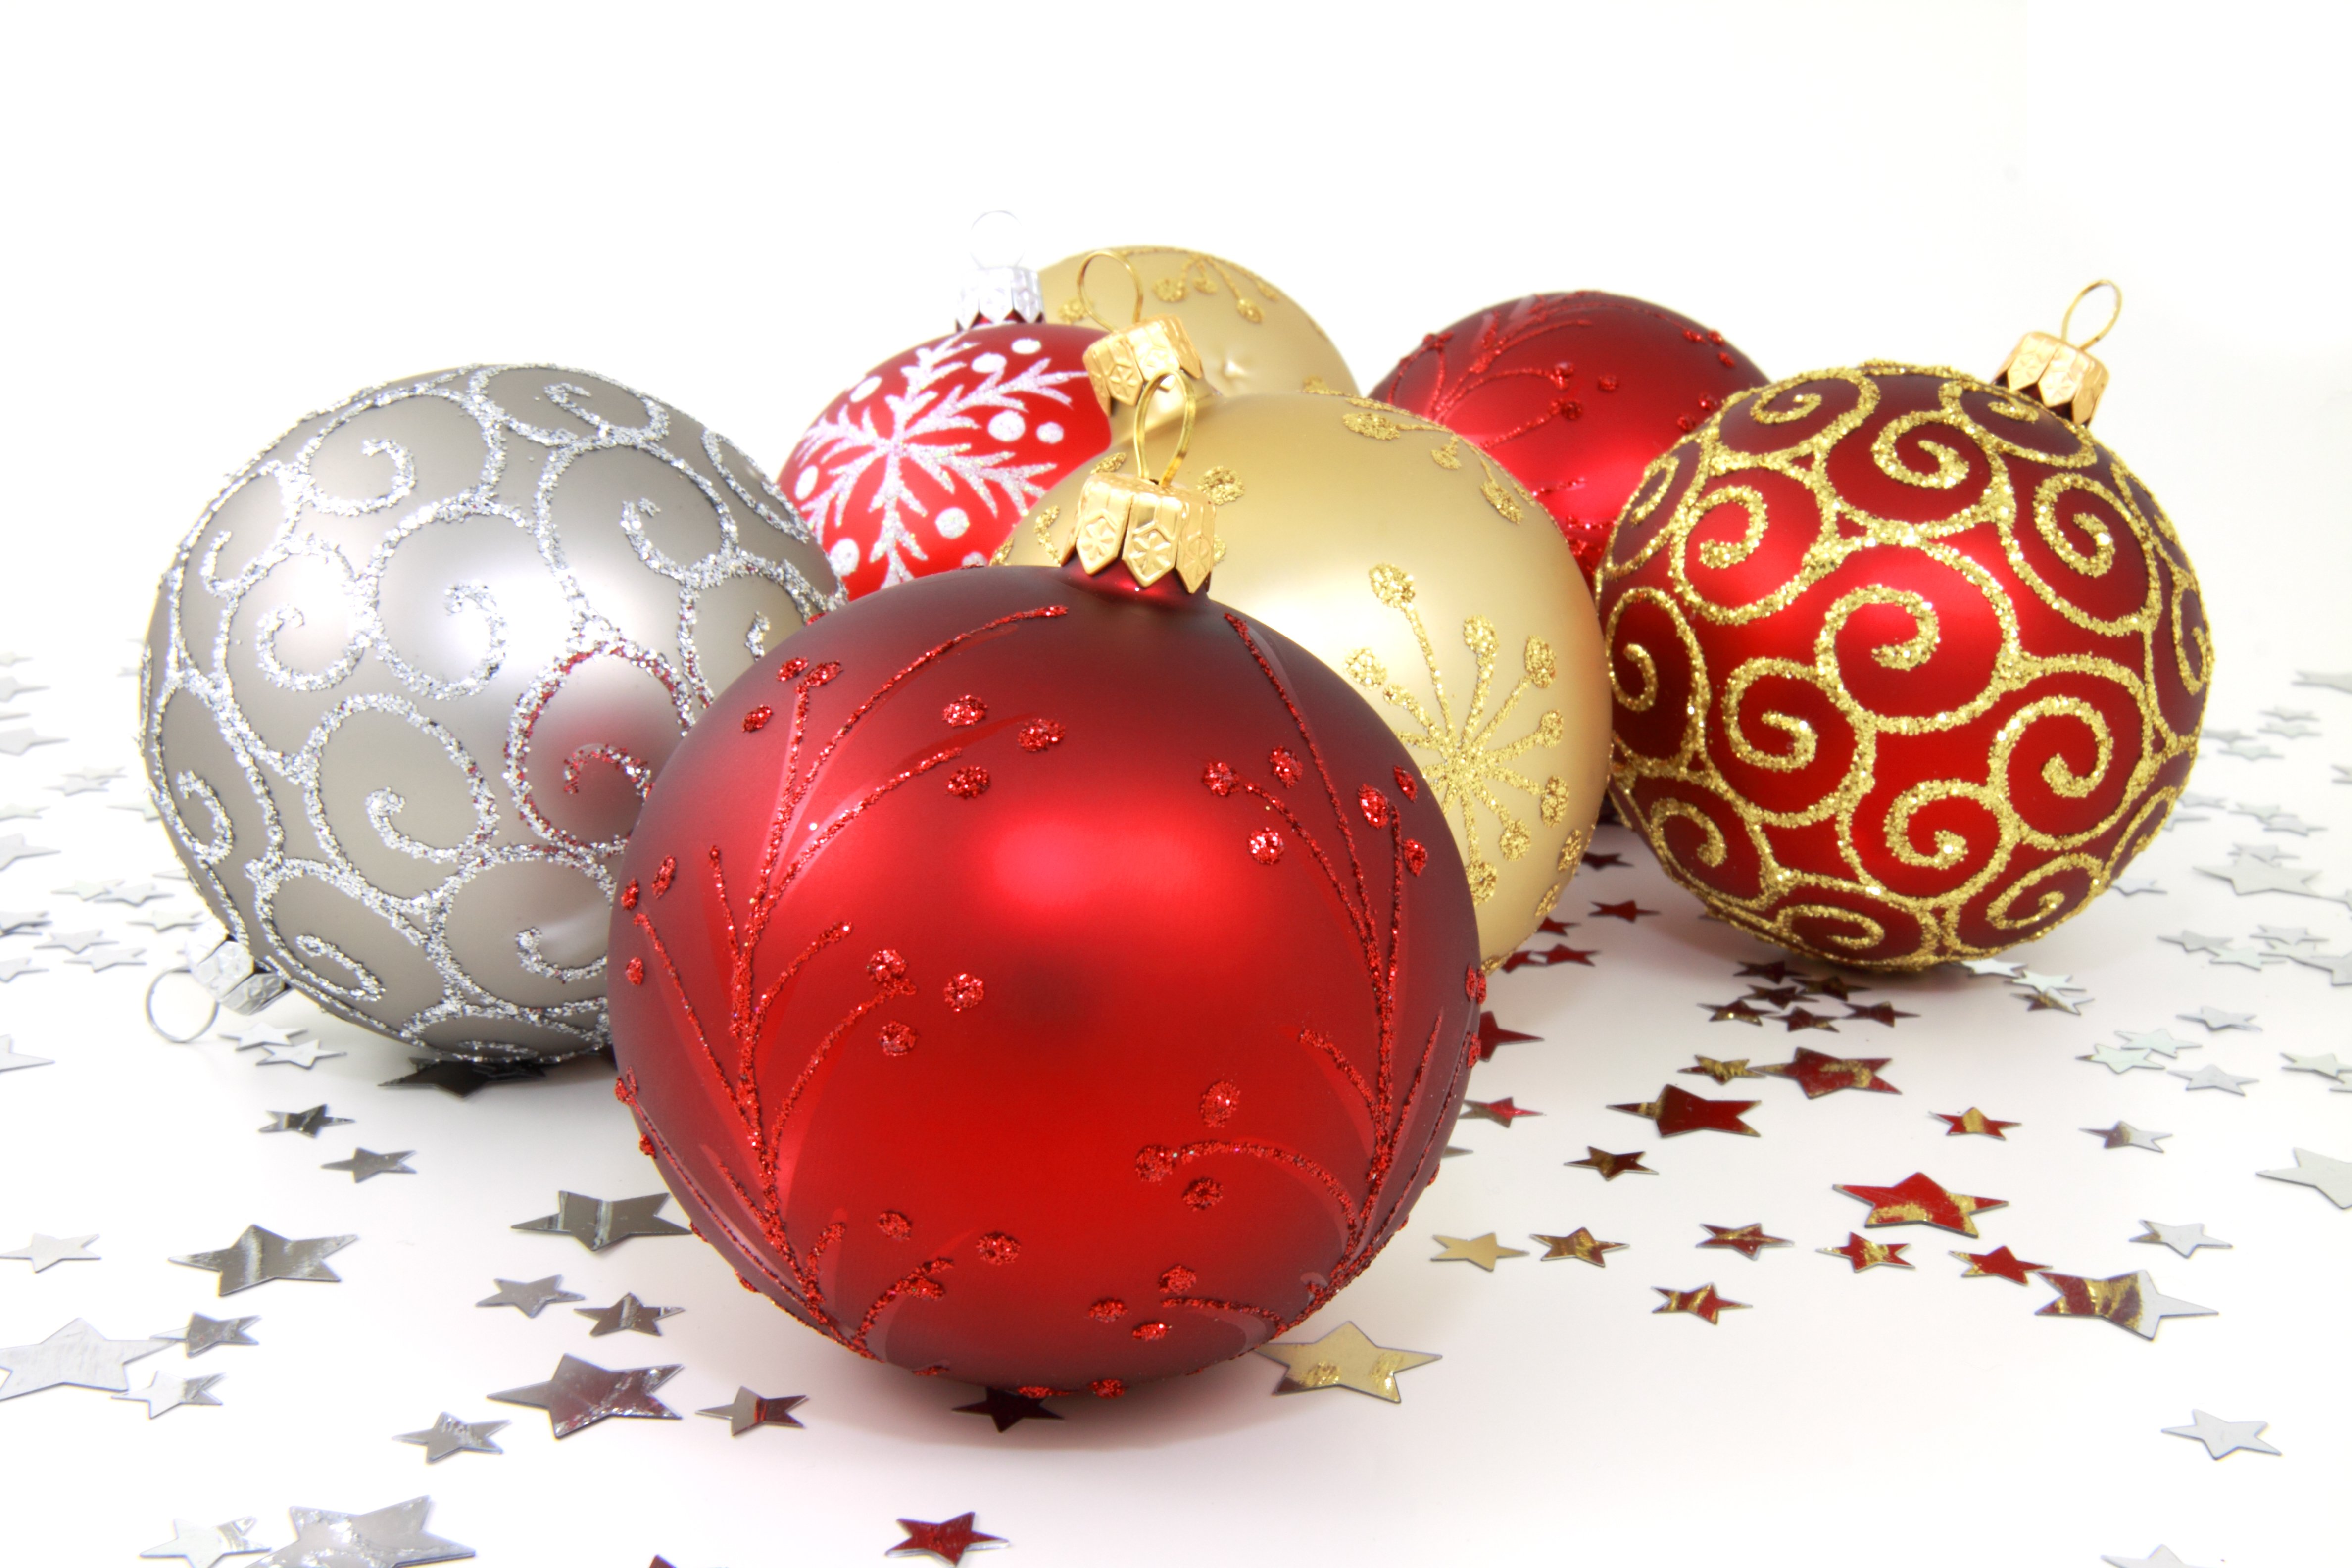
winter, celebration, decoration, food, red, holiday, object, christmas, christmas tree, season, egg, glitter, ornament, christmas decoration, gold, silver, ball, balls, december, shiny, xmas, baubles, decorate, easter egg